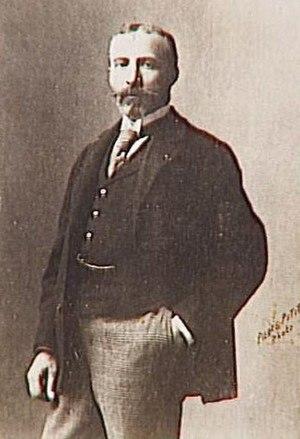
ArtistPhoto réalisée par Pierre Petit (1831-1909)TitleJulien Le Blant, peintre (1851-1936)Current location Musée d'Orsay
Julien Le Blant, né le 30 mars 1851 à Paris et mort le 28 février 1936 dans cette même ville, est un peintre français, spécialisé notamment dans les scènes militaires, dont la guerre de Vendée, les campagnes napoléoniennes et fut un dessinateur témoin des permissionnaires de 1914-1918.